Kristijan Lovrić

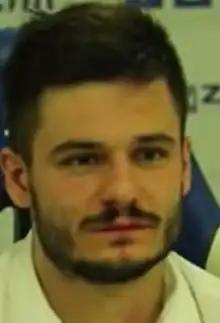

Kristijan Lovrić (born 1 December 1995) is a Croatian professional footballer, currently playing as a winger for TFF 1. Lig club Amedspor in Turkey.